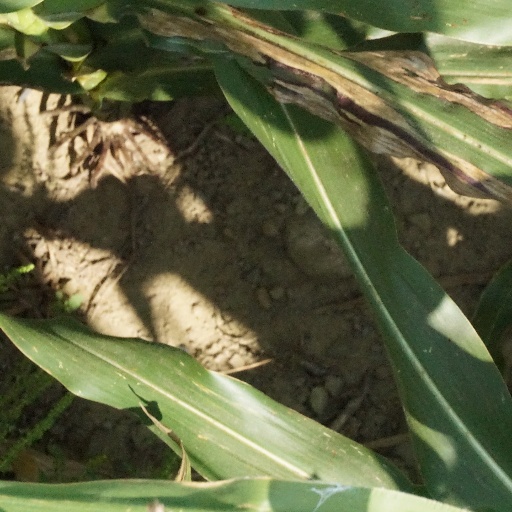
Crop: maize; corn